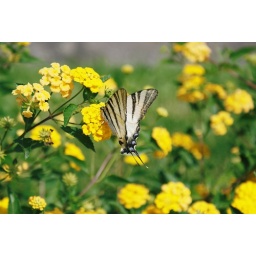
too capture the vertical lines on the wings of the butterfly as a contrasting pattern against the random yellow patterning of the flowers.